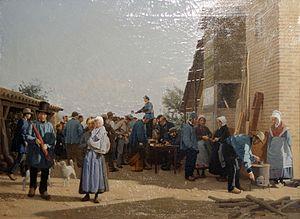
Vente mobilière en Bresse
Pierre-de-Bresse est une commune française située dans le département de Saône-et-Loire en région Bourgogne-Franche-Comté.
Philippe Jolyet, né le 11 novembre 1832 à Pierre-de-Bresse, et mort en 1908 à Nay, est un peintre français. Il fut directeur de l'école municipale de dessin et de peinture, du musée municipal de Bayonne, et le premier conservateur du musée Bonnat-Helleu.